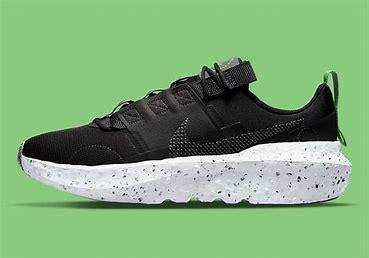
Brand: Nike
Model: Crater Impact